Residence organ

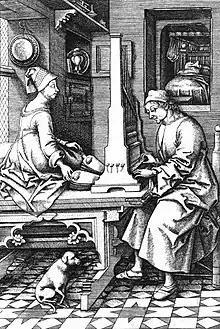
This picture by Israhel van Meckenem the Younger illustrates a very early type, of the many types, of residence organ, in this instance a single manual pipe organ powered by air pumped via two hand bellows by the organist's wife. The four levers at the side are probably decorations, but could have been slider controls.

A residence organ (also known variously as a house, box, cabinet, choir, continuo, home, practice, trunk, or chamber organ) is a musical organ installed in a personal home. Strictly speaking, the names "residence" and "house" organ are the most correct, the others being types of organs that can physically be used as residence organs, but that are not restricted to use solely in that context, and can also be used in, say, small churches, theatres, and so forth. A portative organ or a positive organ (which are also, but imprecisely, known as "box", "trunk", and "cabinet" organs) can be used in a residential setting, but the notion of a residence organ strictly embodies a permanence of place that is belied by the notion of portability embodied by the portatives and positives. Similarly, a chamber organ (also known imprecisely as a "cabinet", "desk", or "bureau" organ) is in general a small organ for a room, but not necessarily for a room of someone's home.